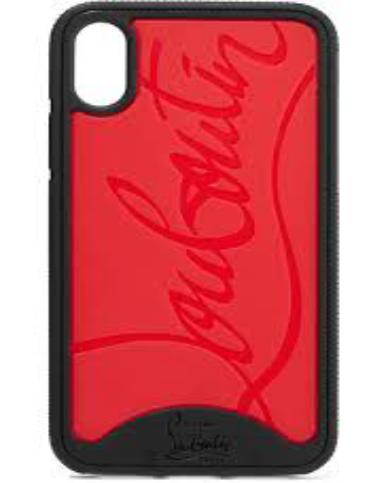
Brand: Christian Louboutin
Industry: Clothes